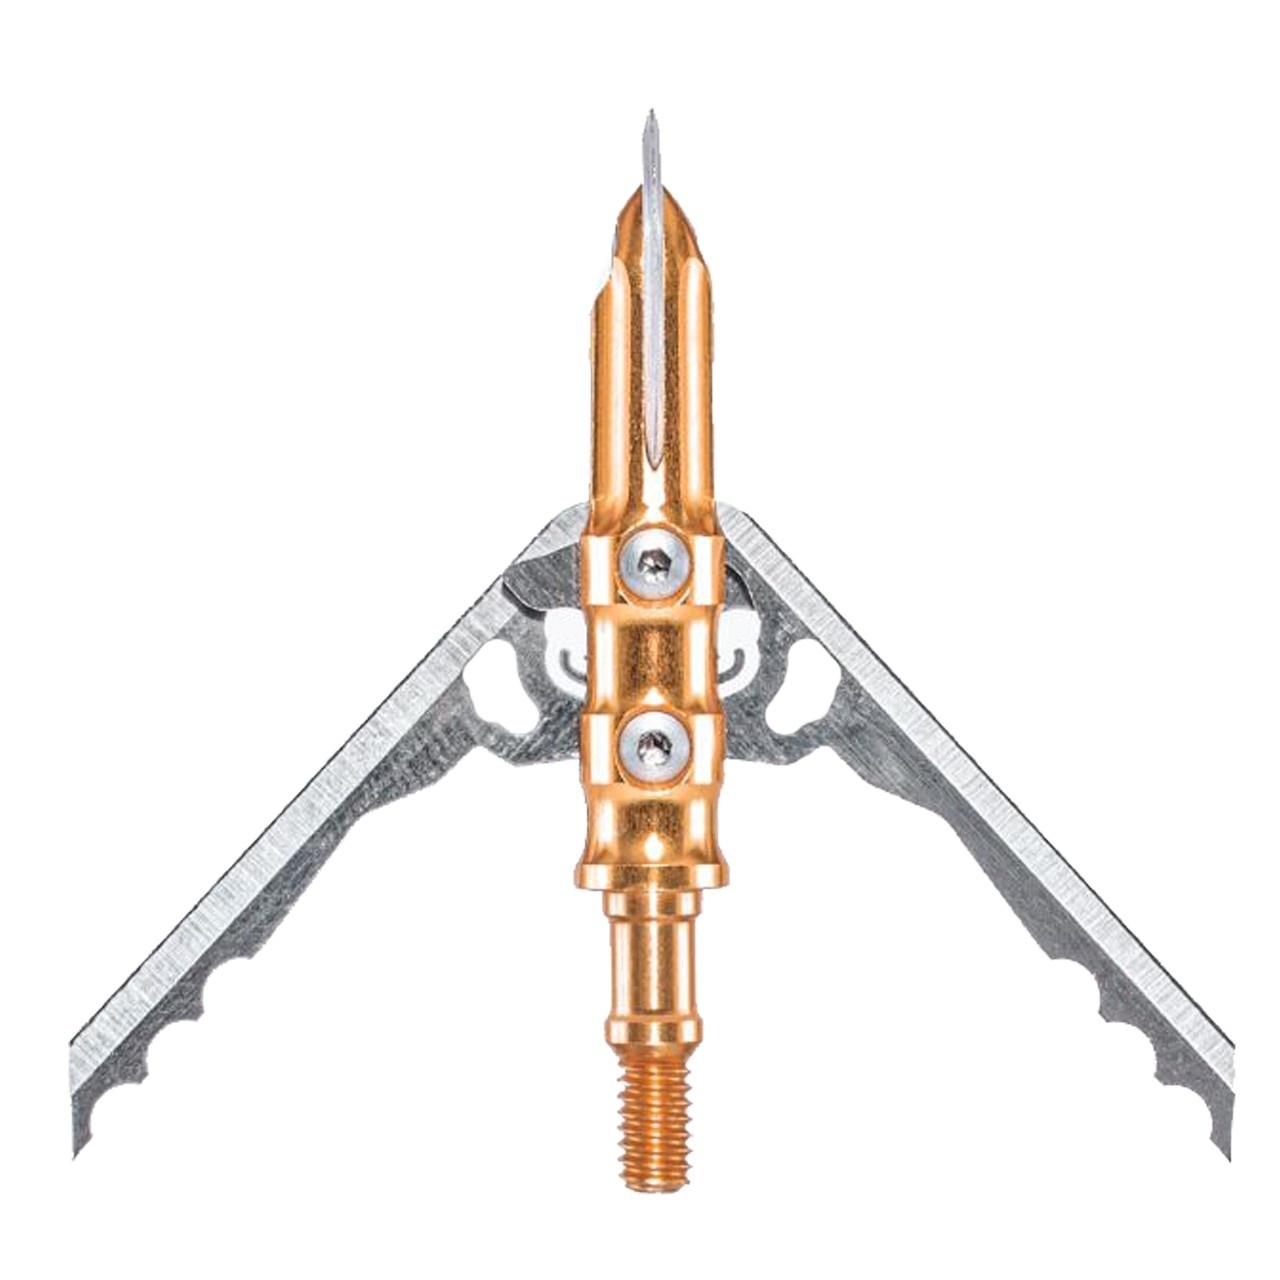
Rage X-Treme NC COC 2-Blade Crossbow Broadhead 2.3" Expandable Cut - 2/Pack
The redesigned Rage X-Treme, now with the exclusive NC (No Collar) blade retention system eliminates the need for a Shock Collar, dental band or O-ring. Taking verse from the original X-Treme, the new-for-2020 2-blade design is centered around a 1.425-inch long high-strength 6061-T6 aircraft grade aluminum ferrule whose two. 039-inch thick blades instantly deploy to an enormous 2.3 inches upon impact. 2 Blade Broadhead 100 Grain Cut-on-Contact 6061-T6 Aircraft Grade Anodized Aluminum Ferrule .039" Stainless Steel Blades 2.3" Expandable Cut Integrated Blade Containment System Ravin Crossbow Compatible Quantity: 2/Pack
Brand: Rage
Category: Sporting Goods > Outdoor Recreation > Hunting & Shooting > Archery > Arrow Parts & Accessories